William D. Skeen House

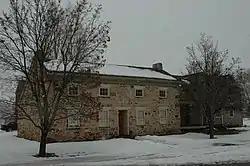
The house in 2010

The William D. Skeen House is a historic house in Plain City, Utah. It was built in 1862 for William D. Skeen, a Pennsylvania-born pioneer who converted to the Church of Jesus Christ of Latter-day Saints in 1850. Skeen had two wives: his first wife, Caroline, was an immigrant from England, while his second wife, Mary Davis, was an immigrant from Wales. The house was built with the help of two other Mormon pioneers: William Sharp, the stonemason, and Thomas Singleton, a carpenter. The house was purchased in 1868 by Ebenezer C. Richardson, who lived here with his four wives and 12 children. It has been listed on the National Register of Historic Places since August 9, 1982.